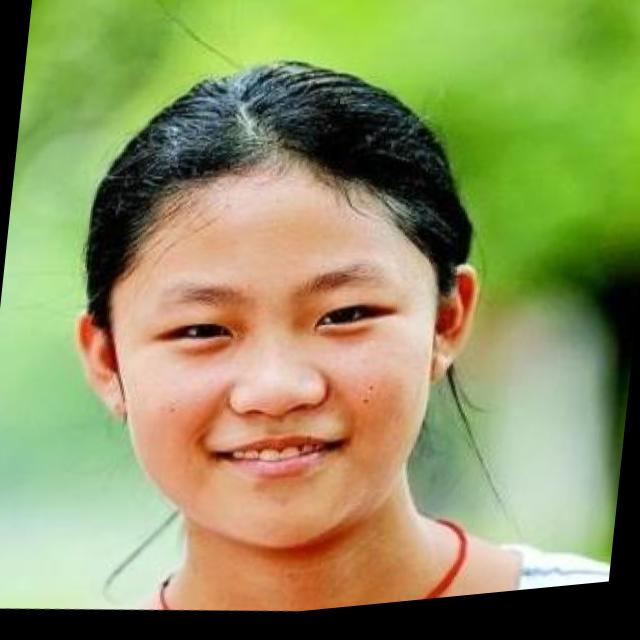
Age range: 0-12